The Chopin Manuscript

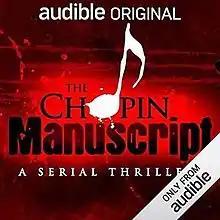
First edition

The Chopin Manuscript is a collaboration by 15 thriller writers created by Jeffery Deaver. It is a 17-part serial thriller narrated by Alfred Molina that was originally broadcast weekly on Audible.com from 25 September 2007 to 13 November 2007. It is now available in other formats than audiobook.